Wimbledon and Sutton Railway

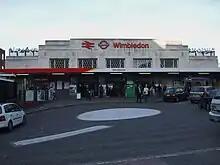
Wimbledon station, rebuilt by Southern Railway for the W&SR line

The Wimbledon and Sutton Railway (W&SR) was a railway company established by an Act of Parliament in 1910 to build a railway line in Surrey (now south-west London) from Wimbledon to Sutton via Merton and Morden in the United Kingdom. The railway was promoted by local landowners hoping to increase their land's value through its housing development. It was initially planned that services on the railway would be operated by the London Underground's District Railway (DR) as an extension of its existing service from Wimbledon.